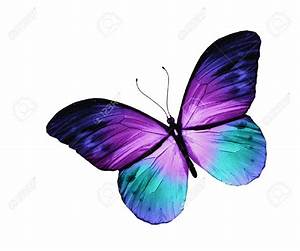
Label: farfalla